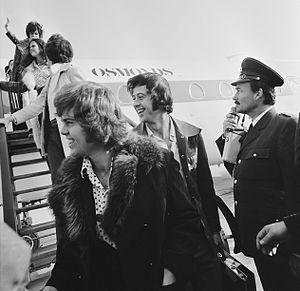
Donny Osmond est un acteur, musicien, producteur, compositeur et scénariste américain né le 9 décembre 1957 à Ogden, Utah.